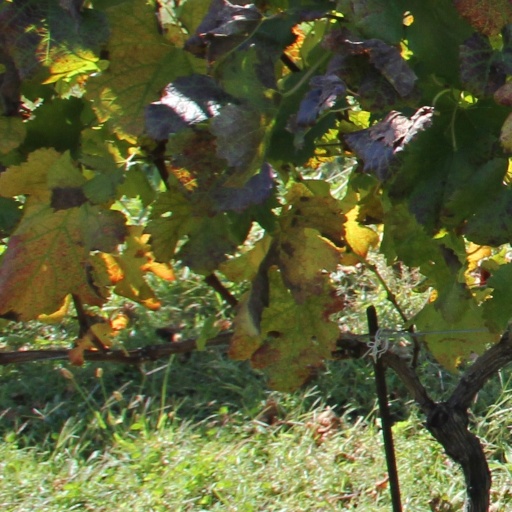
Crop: grape